Sharon Presley

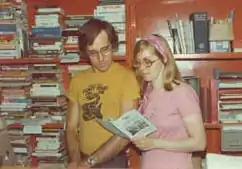
Muller and Presley at Laissez Faire Books

Presley was apolitical until she read Ayn Rand at the age of nineteen. She was radicalized when her boyfriend, who was leader of the Cal Conservatives for Political Action, was arrested in Berkeley, California. She joined the Free Speech Movement, Students Opposed to Conscription, and the Alliance of Libertarian Activists (ALA).